Hellenic Society for Systemic Studies

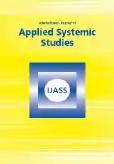
International Journal of Applied Systemic Studies

The Hellenic Society for Systemic Studies is a scientific non-profit society that was established in 2003. It is a member of the International Society for the Systems Sciences, the International Federation of Systems Research and the European Union for Systemics. Its founding and first president is Nikitas Assimakopoulos.